Theories about Stonehenge

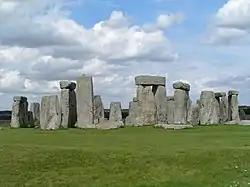
Stonehenge

Radiocarbon dating of the site indicates that the building of the monument at the site began around the year 3100 BC and ended around the year 1600 BC. This allows the elimination of a few of the theories that have been presented. The theory that the Druids were responsible may be the most popular one; however, the Celtic society that spawned the Druid priesthood came into being only after the year 300 BC. Additionally, the Druids are unlikely to have used the site for sacrifices, because they performed the majority of their rituals in the woods or mountains, areas better suited for "earth rituals" than an open field. The fact that the Romans first came to the British Isles when Julius Caesar led an expedition in 55 BC negates the theories of Inigo Jones and others that Stonehenge was built as a Roman temple.